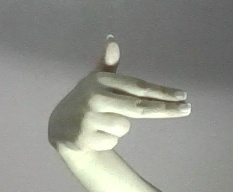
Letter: ghain